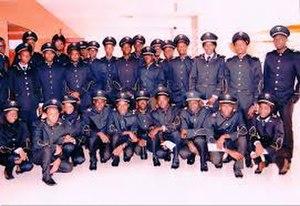
L'École polytechnique de Thiès, connue sous le sigle EPT, est une grande école d'ingénieurs implantée au Sénégal. Créée en 1973 par Léopold Sédar Senghor, Polytechnique Thiès forme des ingénieurs en Afrique de l'Ouest dans les domaines du génie civil, du génie électromécanique et du génie informatique et télécommunications.